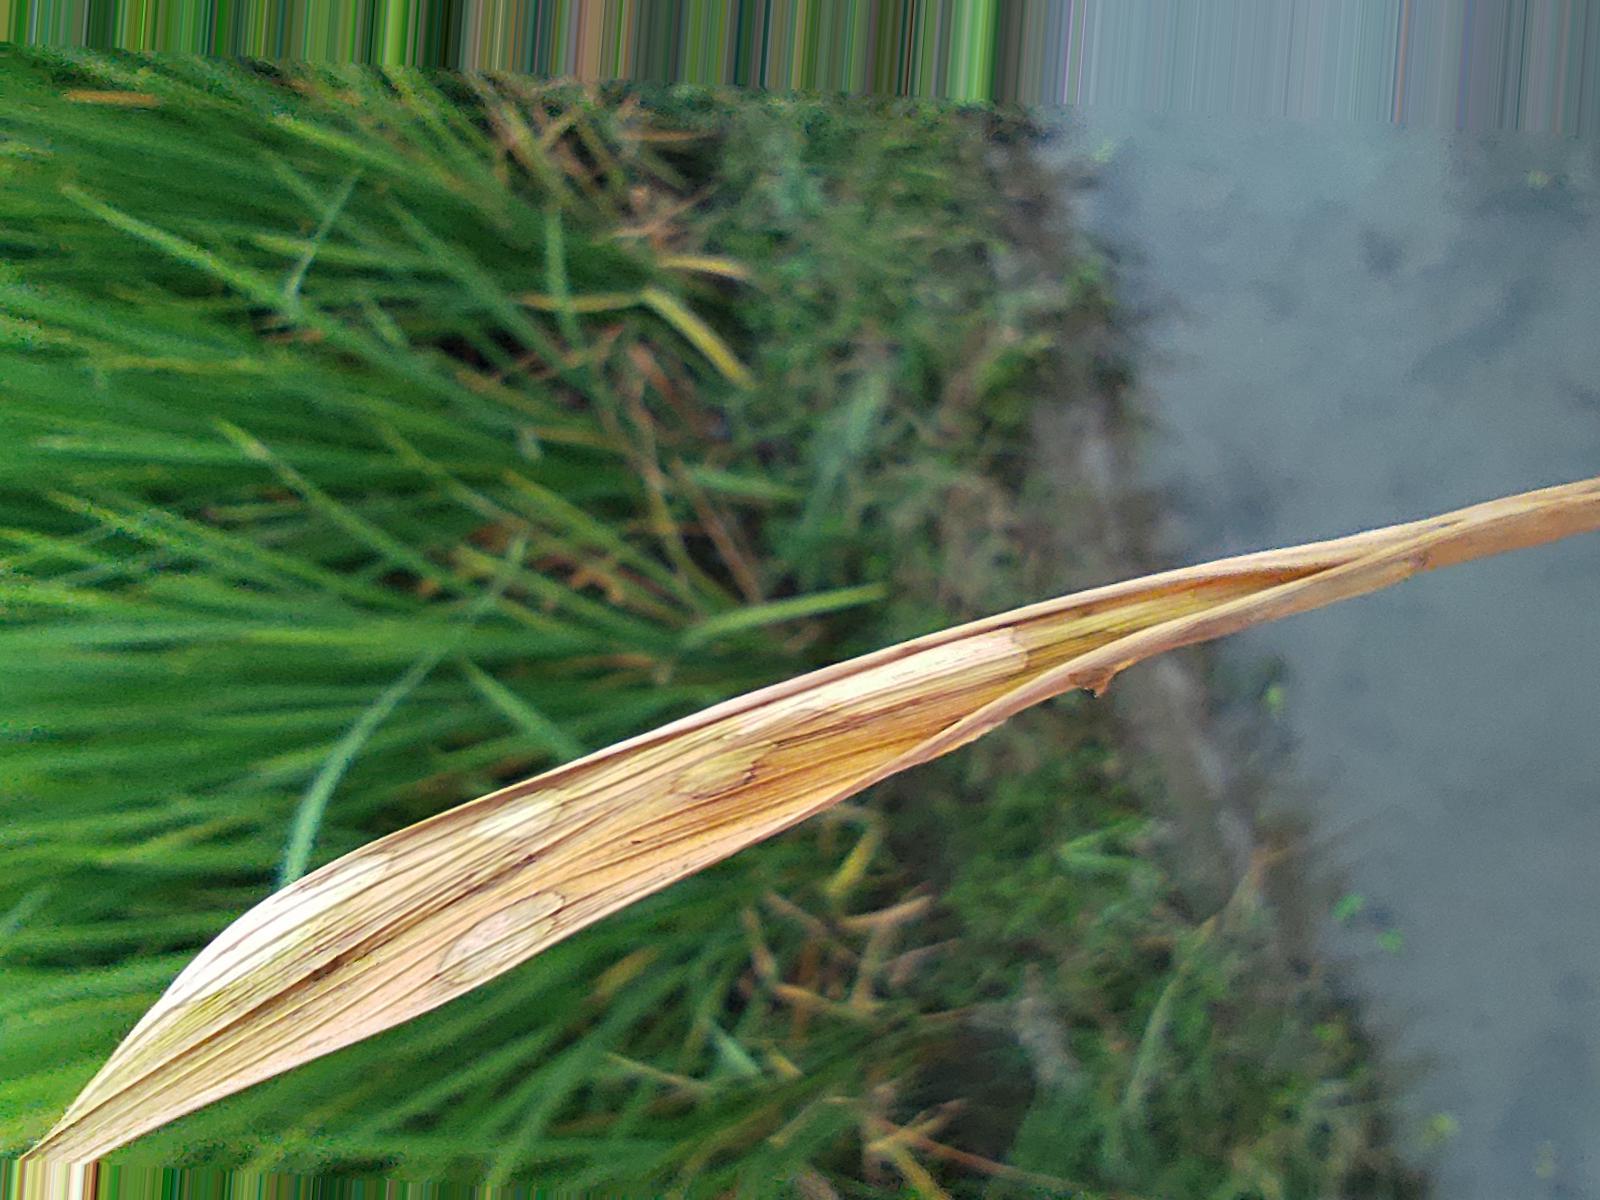
Nhãn: Bệnh Cháy lá ( Leaf scald )